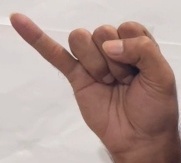
ASL sign: J